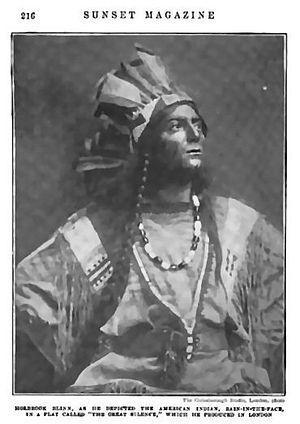
Holbrook Blinn, né le 23 janvier 1872 à San Francisco et mort le 24 juin 1928 à Croton-on-Hudson, est un acteur américain de théâtre et de cinéma muet.